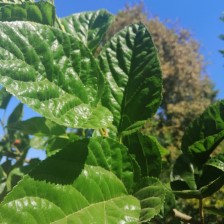
Variety: BlackAustralia